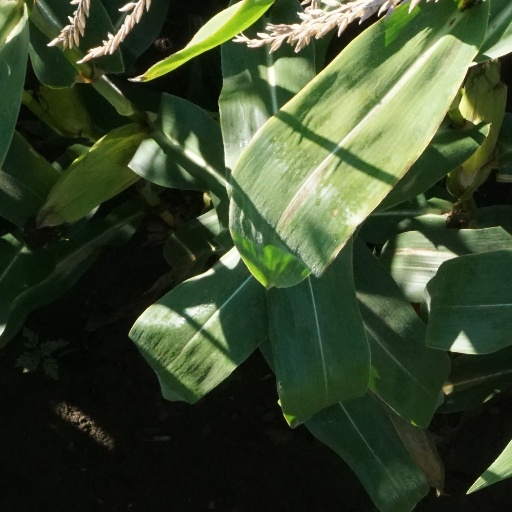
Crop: maize; corn